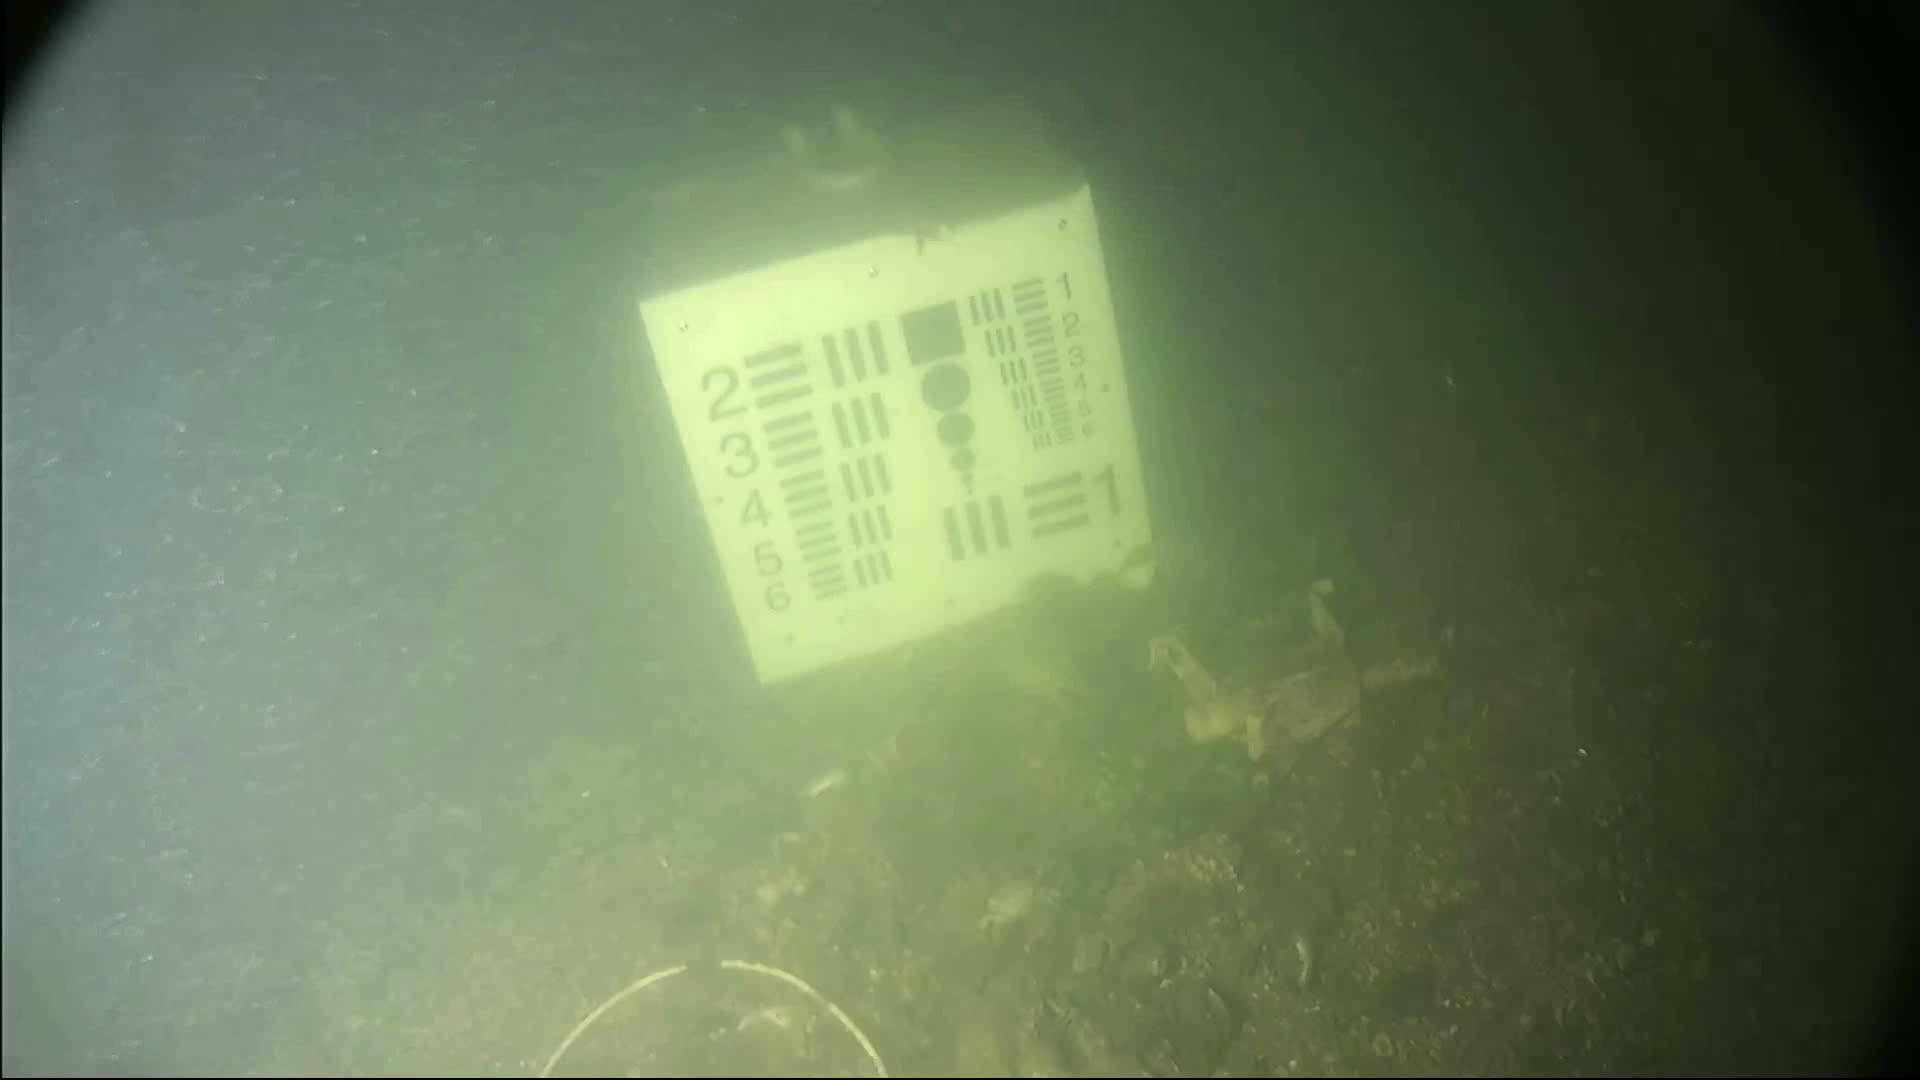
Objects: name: crab
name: starfish